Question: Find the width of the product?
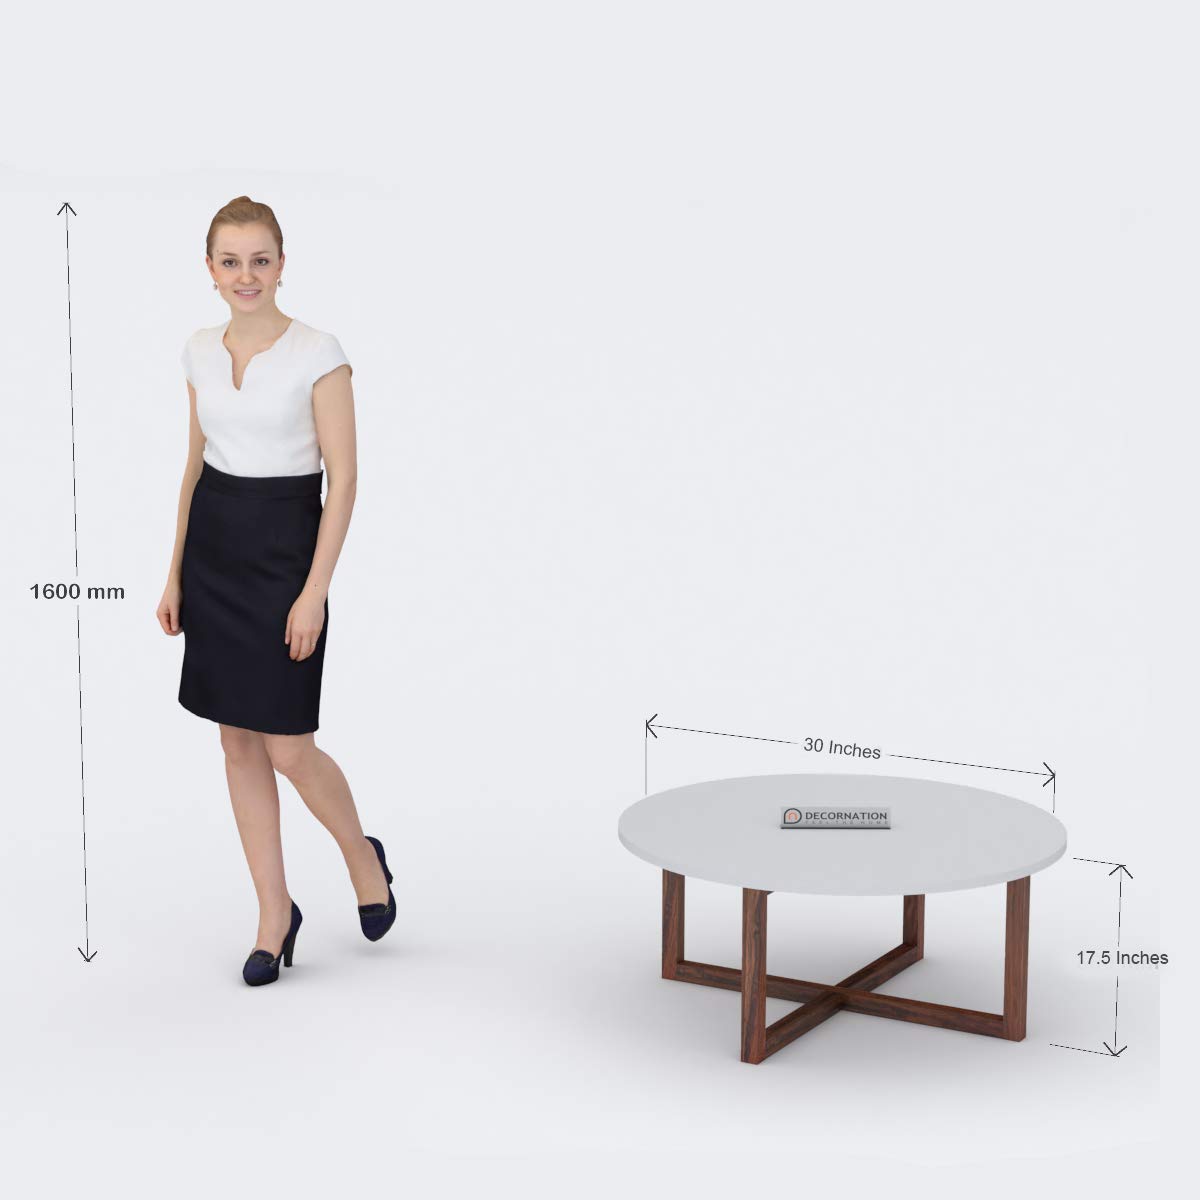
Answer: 30.0 inch